Cucuteni–Trypillia culture

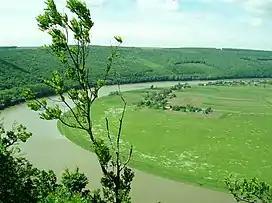
Dniester landscape in Ternopil Oblast, Western Ukraine

In his 1989 book "In Search of the Indo-Europeans", Irish-American archaeologist J. P. Mallory, summarising the three existing theories concerning the end of the Cucuteni–Trypillia culture, mentions that archaeological findings in the region indicate Kurgan (i.e. Yamnaya culture) settlements in the eastern part of the Cucuteni–Trypillia area, co-existing for some time with those of the Cucuteni–Trypillia. Artifacts from both cultures found within each of their respective archaeological settlement sites attest to an open trade in goods for a period, though he points out that the archaeological evidence clearly points to what he termed "a dark age," its population seeking refuge in every direction except east. He cites evidence of the refugees having used caves, islands and hilltops (abandoning in the process 600–700 settlements) to argue for the possibility of a gradual transformation rather than an armed onslaught bringing about cultural extinction. The potential issue with that theory is the limited common historical life-time between the Cucuteni–Trypillia (4800–2750 BC) and the Yamnaya culture (3300–2600 BC). At the same time, genetic analyses of Trypillian remains from the CII period of Trypillian chronology indicate a substantial presence of the so-called "steppe" genetic ancestry that characterizes representatives of the Yamna culture complex. Another potential contradicting indication is that the kurgans that replaced the traditional horizontal graves in the area now contain human remains of a fairly diversified skeletal type approximately ten centimeters taller on average than the previous population. At the same time, some Eneolithic steppe burials from the northwest Pontic region already displayed rather tall stature hundreds of years before the emergence of the Yamna culture complex.